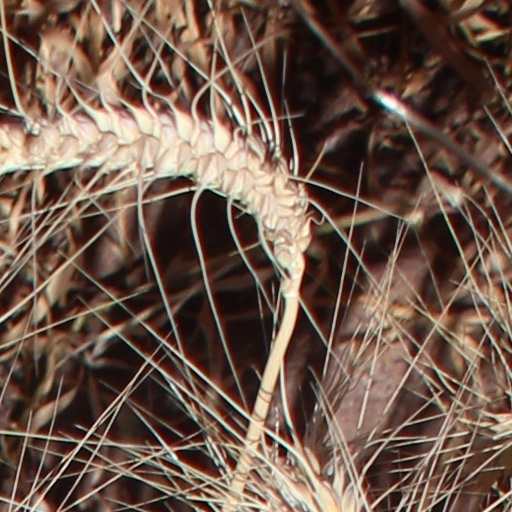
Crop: wheat